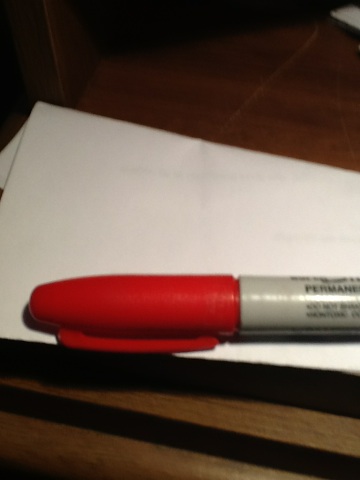Question: Is this pan red or black? Red or black?
Answer: red